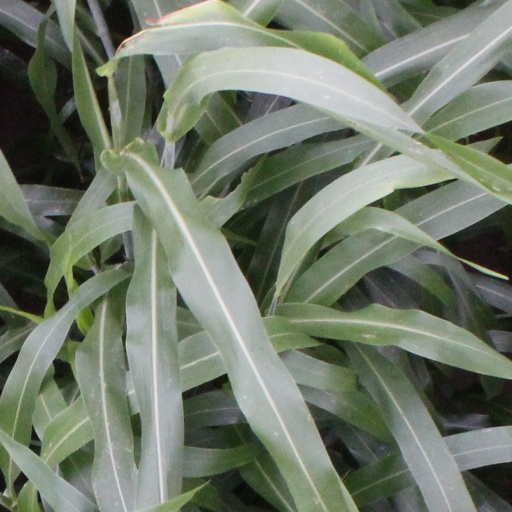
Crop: sorghum